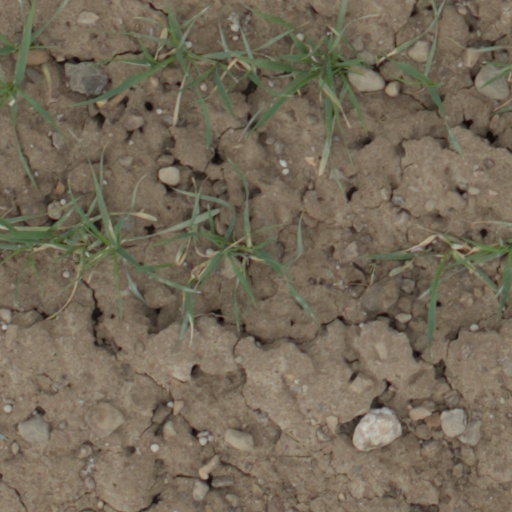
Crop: wheat